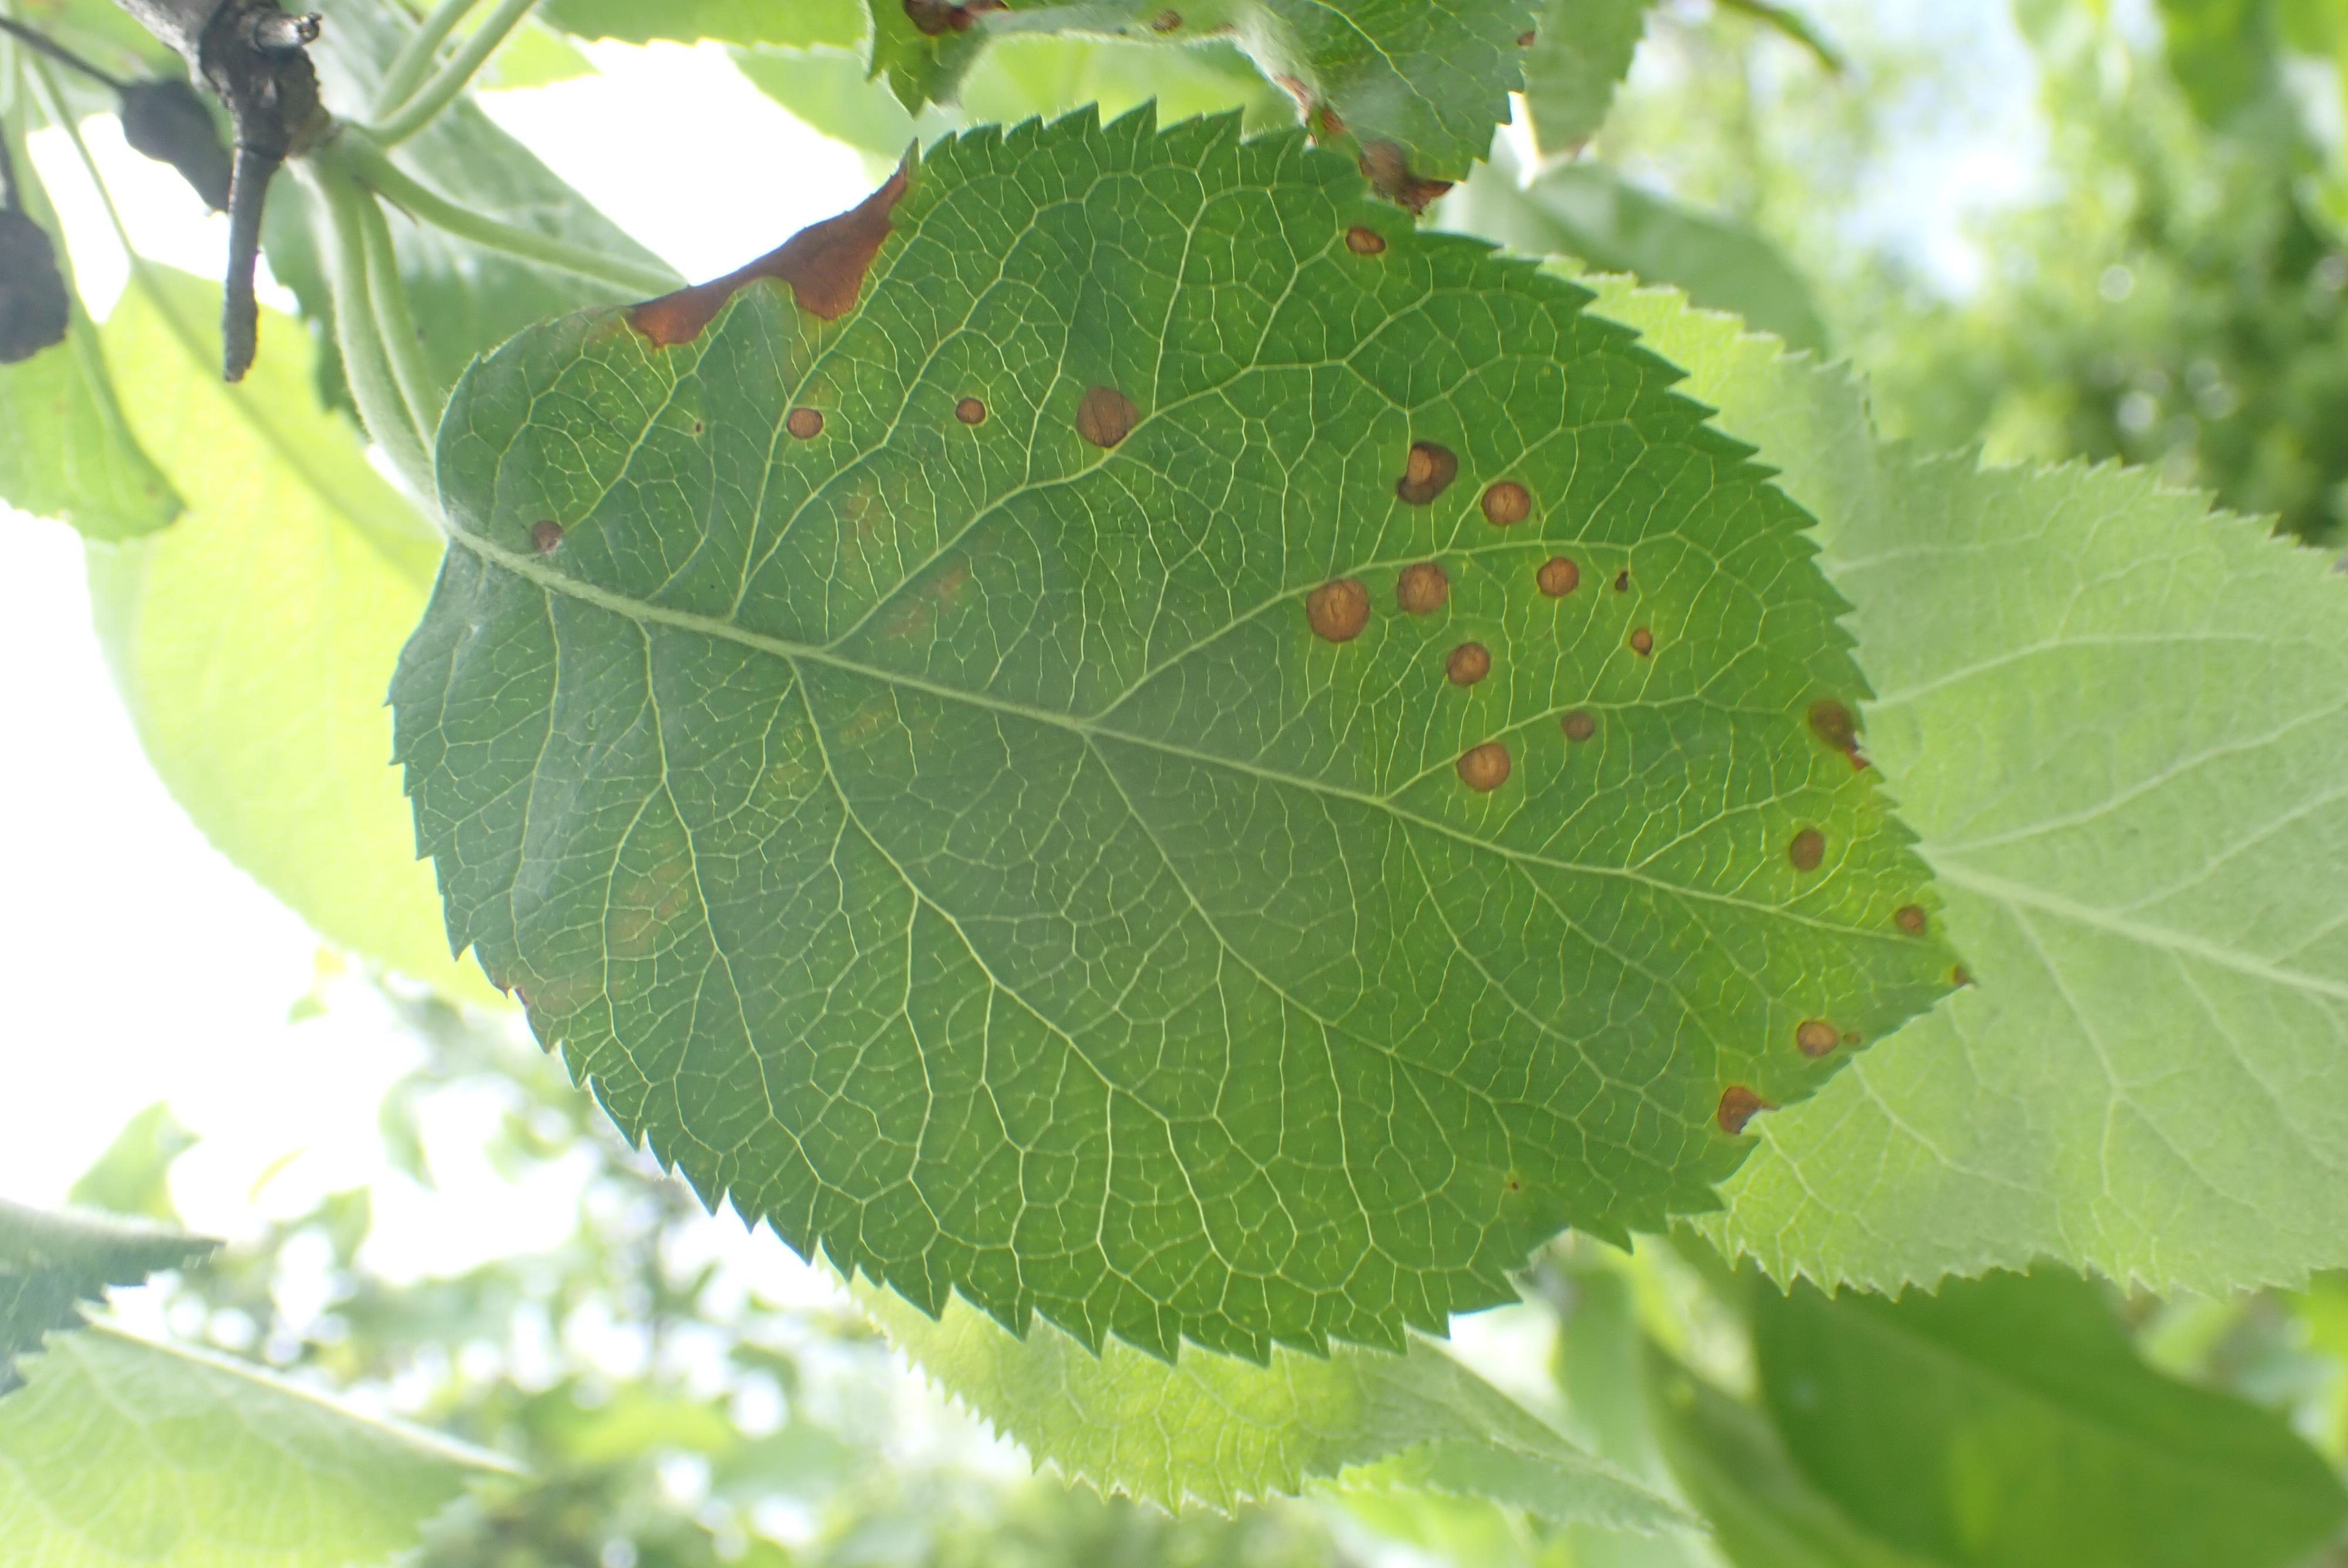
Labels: frog_eye_leaf_spot